Leipzig City Tunnel

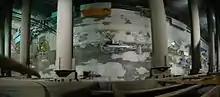
conscripts and braced excavation of the Markt station

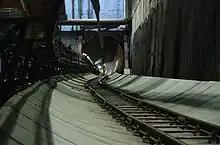
Wilhelm-Leuschner-Platz station, overlooking the tunnel boring machine

The two 1438-m-long tunnels were largely dug using a 65-m Tunnel Boring Machines. The start of the tunnel boring machine work was in the pit at Bayerischen Bahnhof, from where they worked towards the Central Station. There it was dismantled and re-built at Bayerischen Bahnhof, after which it started a second time. At Bayerischen Bahnhof and at all other stops between, three slurry walls were constructed. The slurry was mixed with cement and hardened in the slot. This mass then formed a waterproof wall through which the tunnel boring machines could run without the surrounding water and rock penetrating.